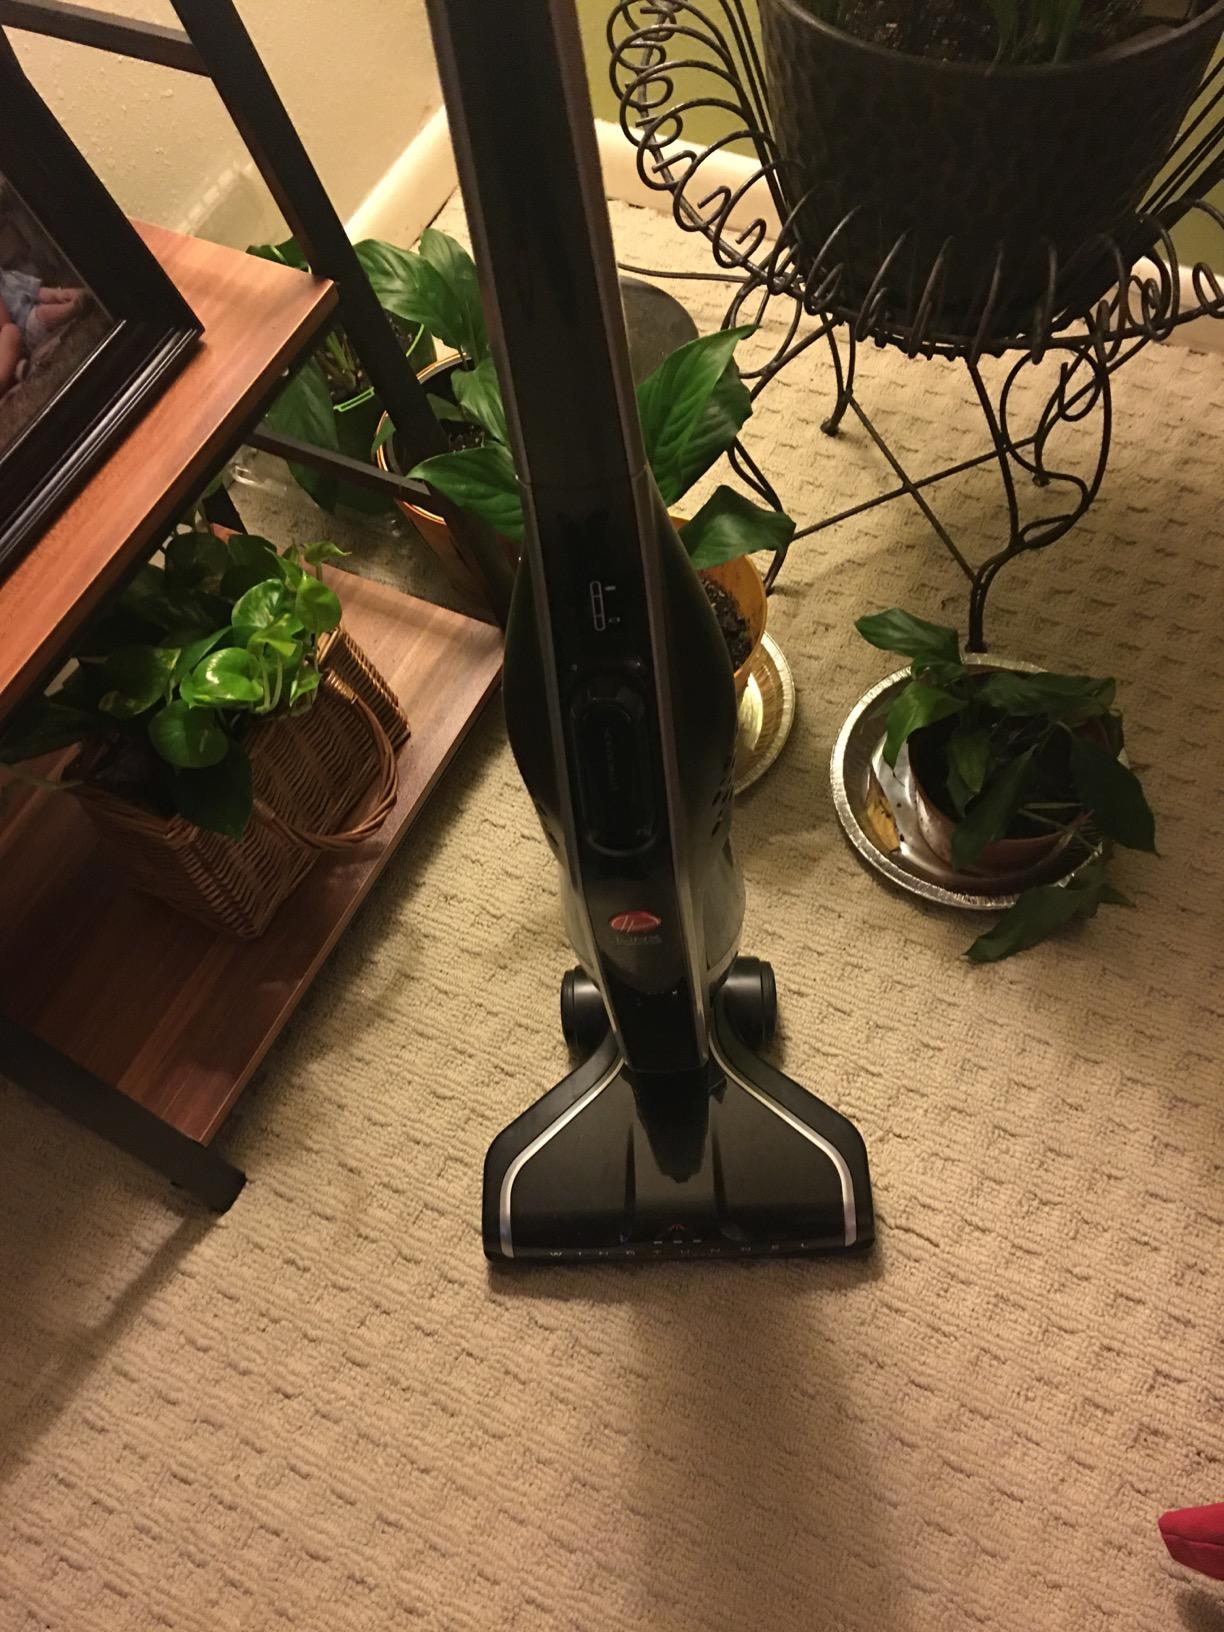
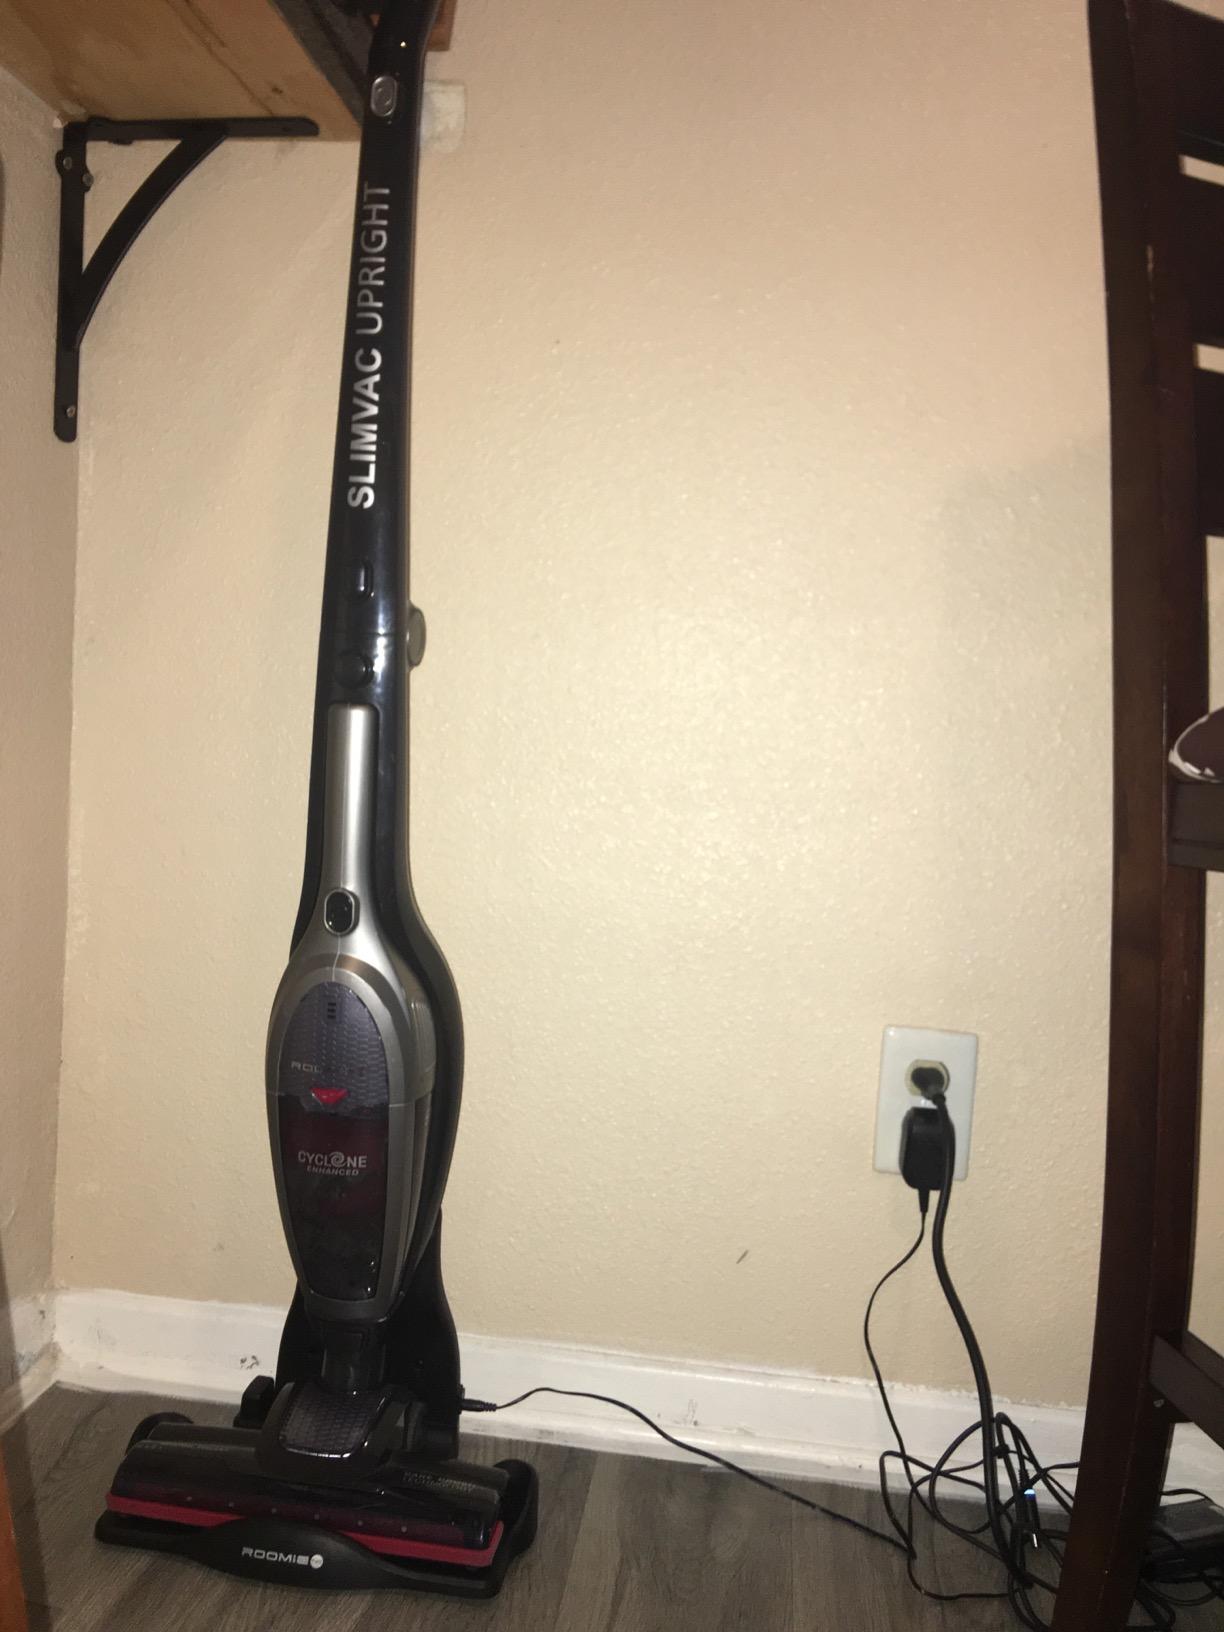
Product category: items_vacuum
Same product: no